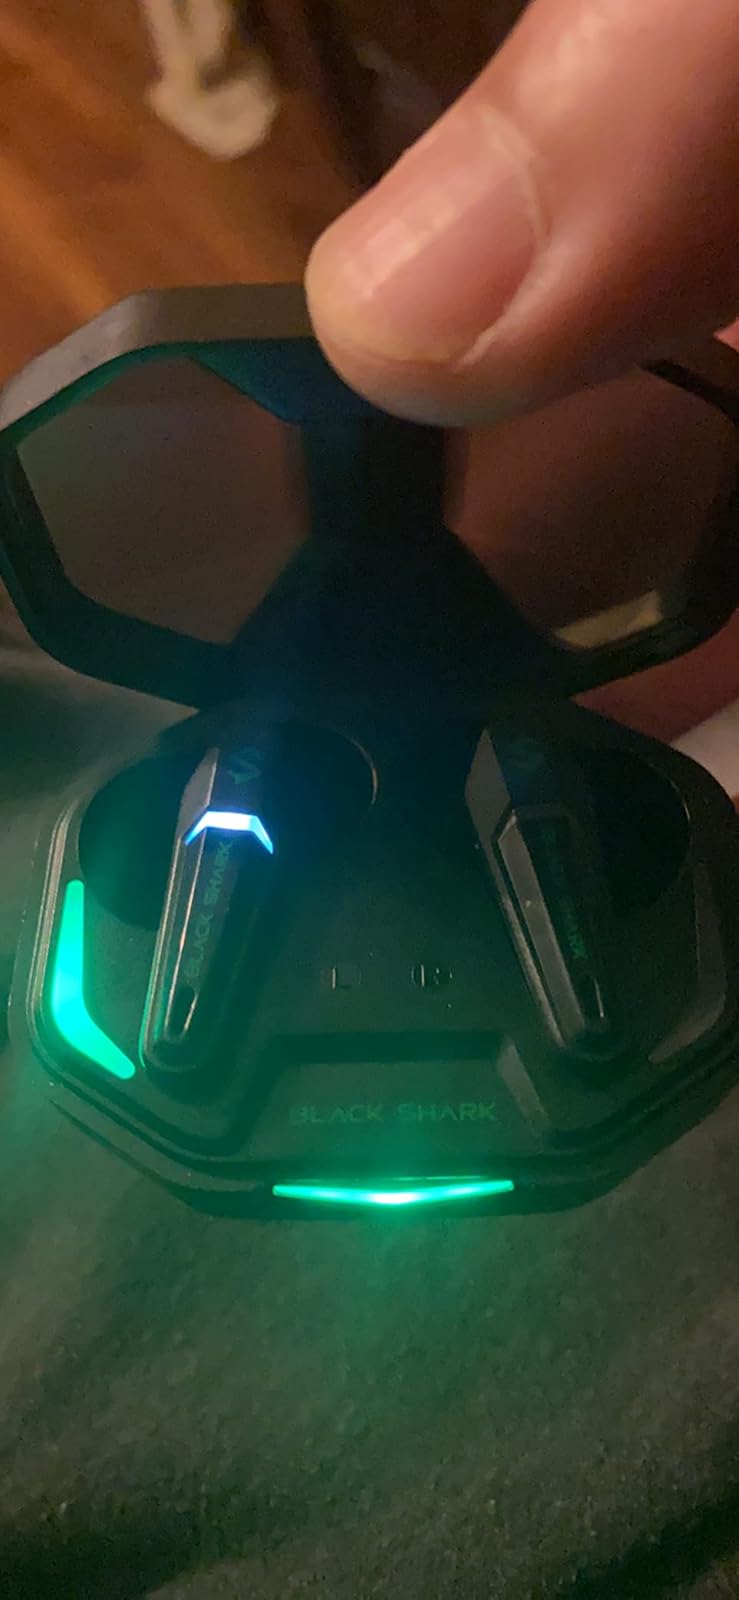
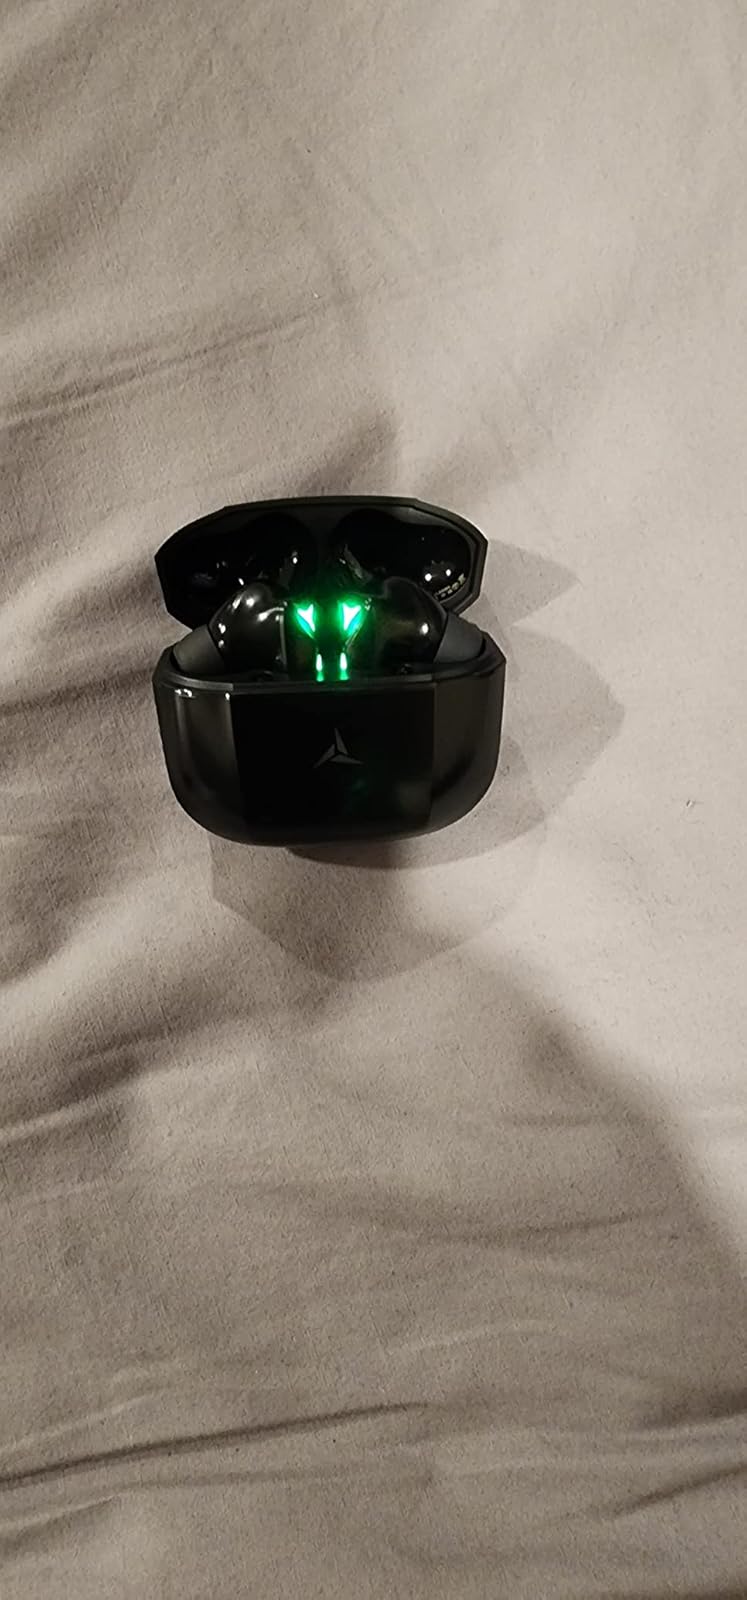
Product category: earbuds
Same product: no